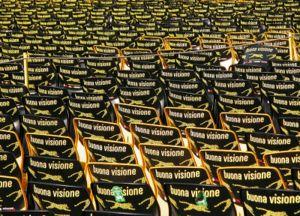
Le Festival international du film de Locarno est un festival de cinéma consacré au cinéma d'auteur qui se déroule chaque été dans la ville suisse italienne de Locarno.